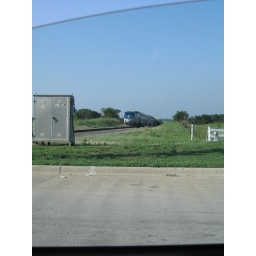
A passenger train moves by at a railroad crossing near Alliance Airport.